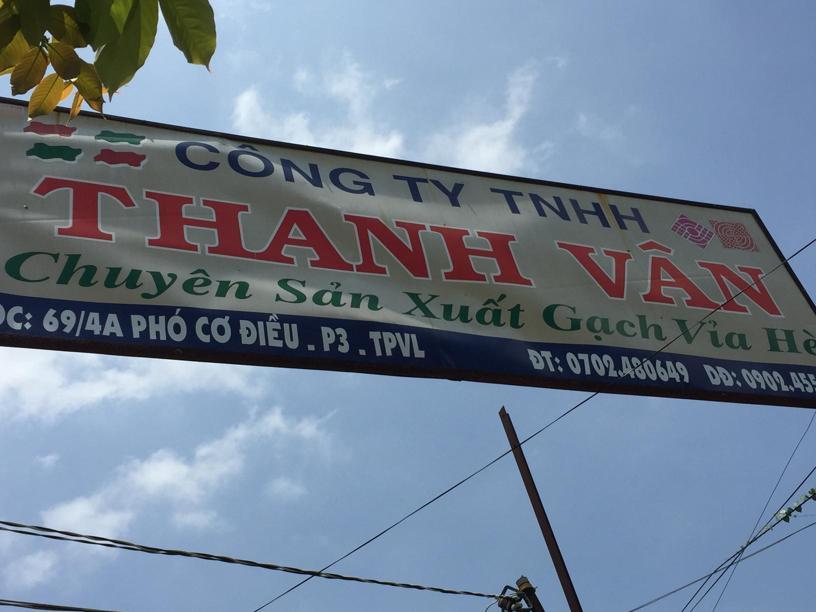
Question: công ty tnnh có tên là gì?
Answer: tên là thanh vân